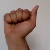
The image shows a hand gesture representing the letter 'A' in Indian Sign Language.